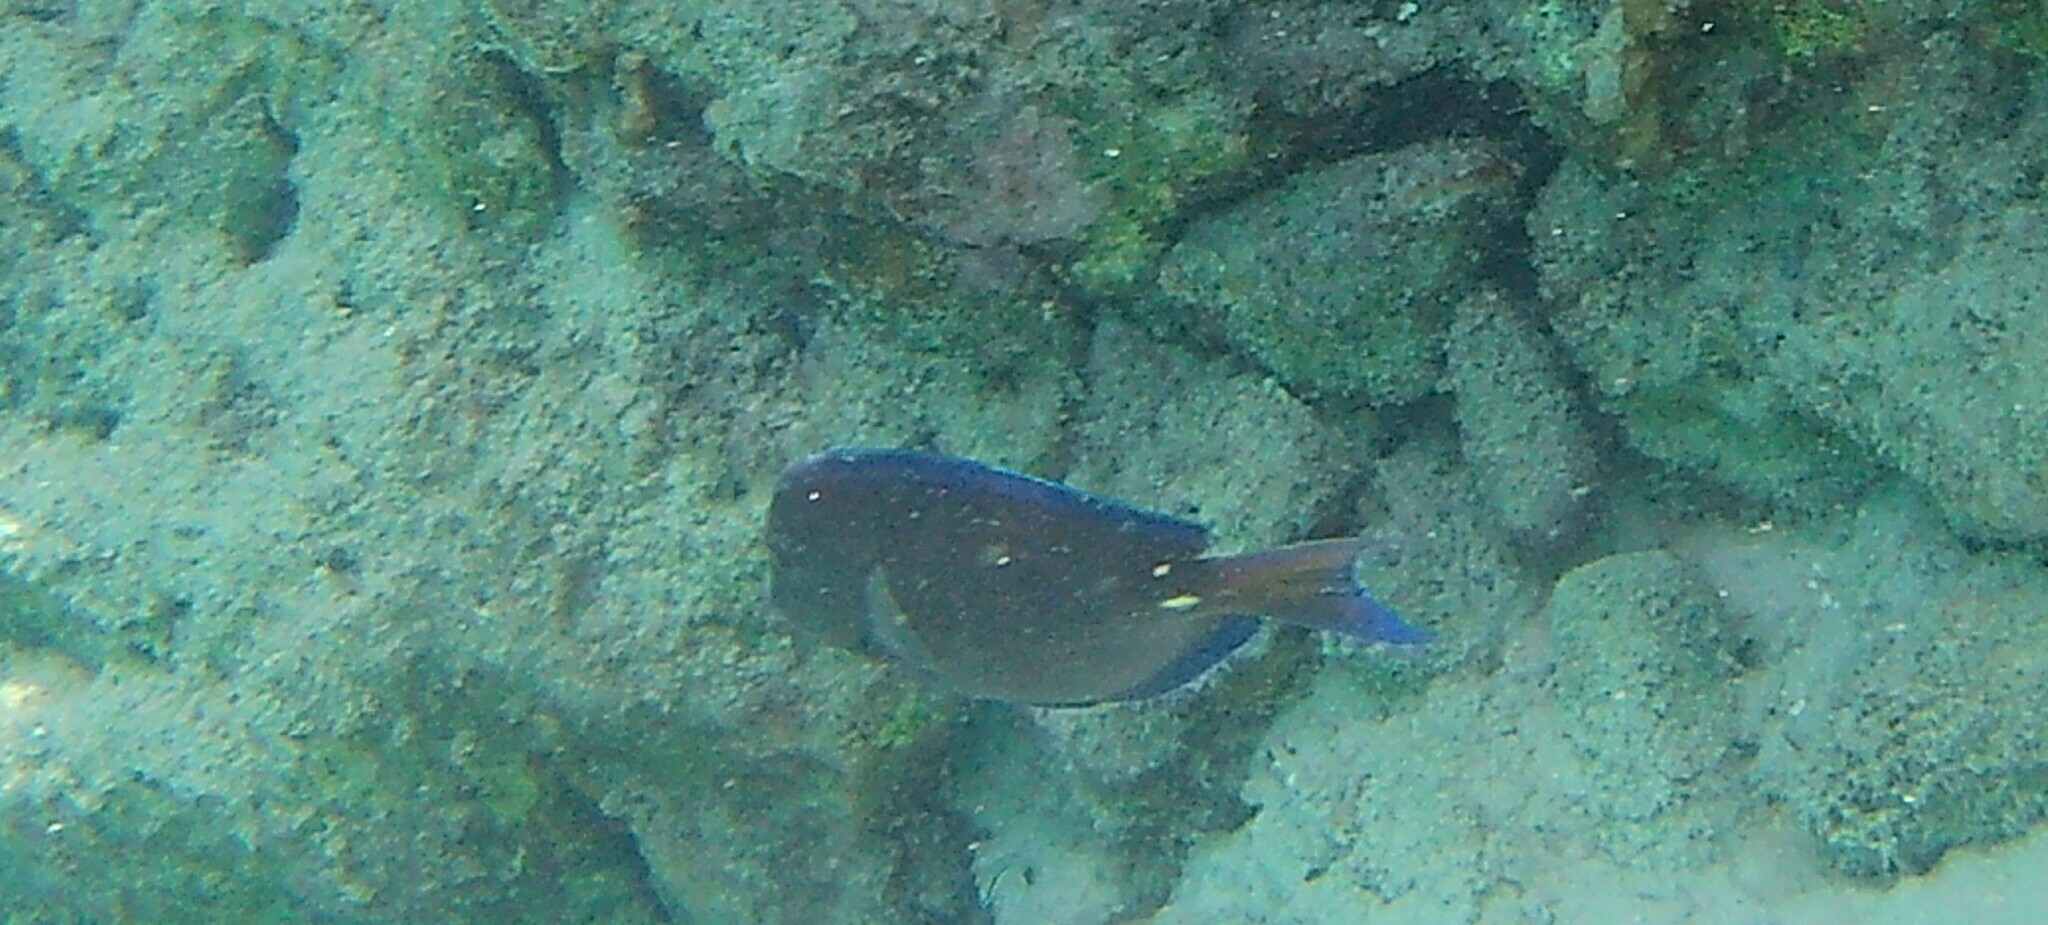
Acanthurus coeruleus (Atlantic Blue Tang)